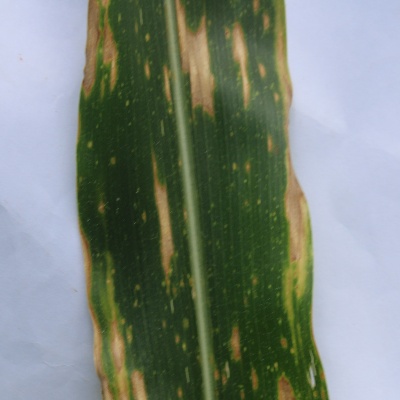
Crop: Maize
Condition: leaf spot